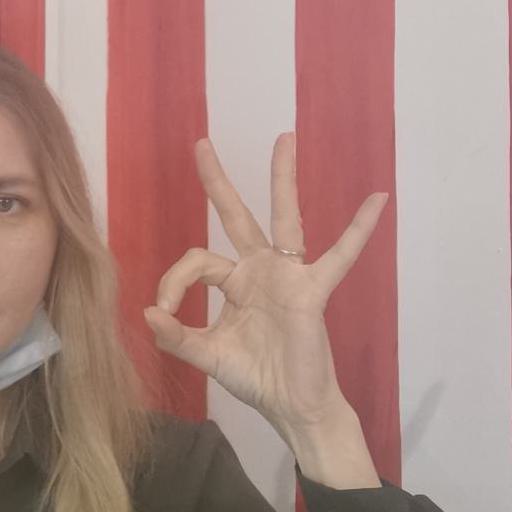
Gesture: ok